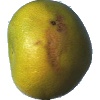
Label: Pomelo Sweetie 1